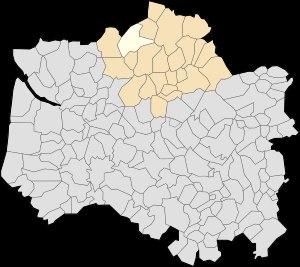
Bezinghem est une commune française située dans le département du Pas-de-Calais en région Hauts-de-France.